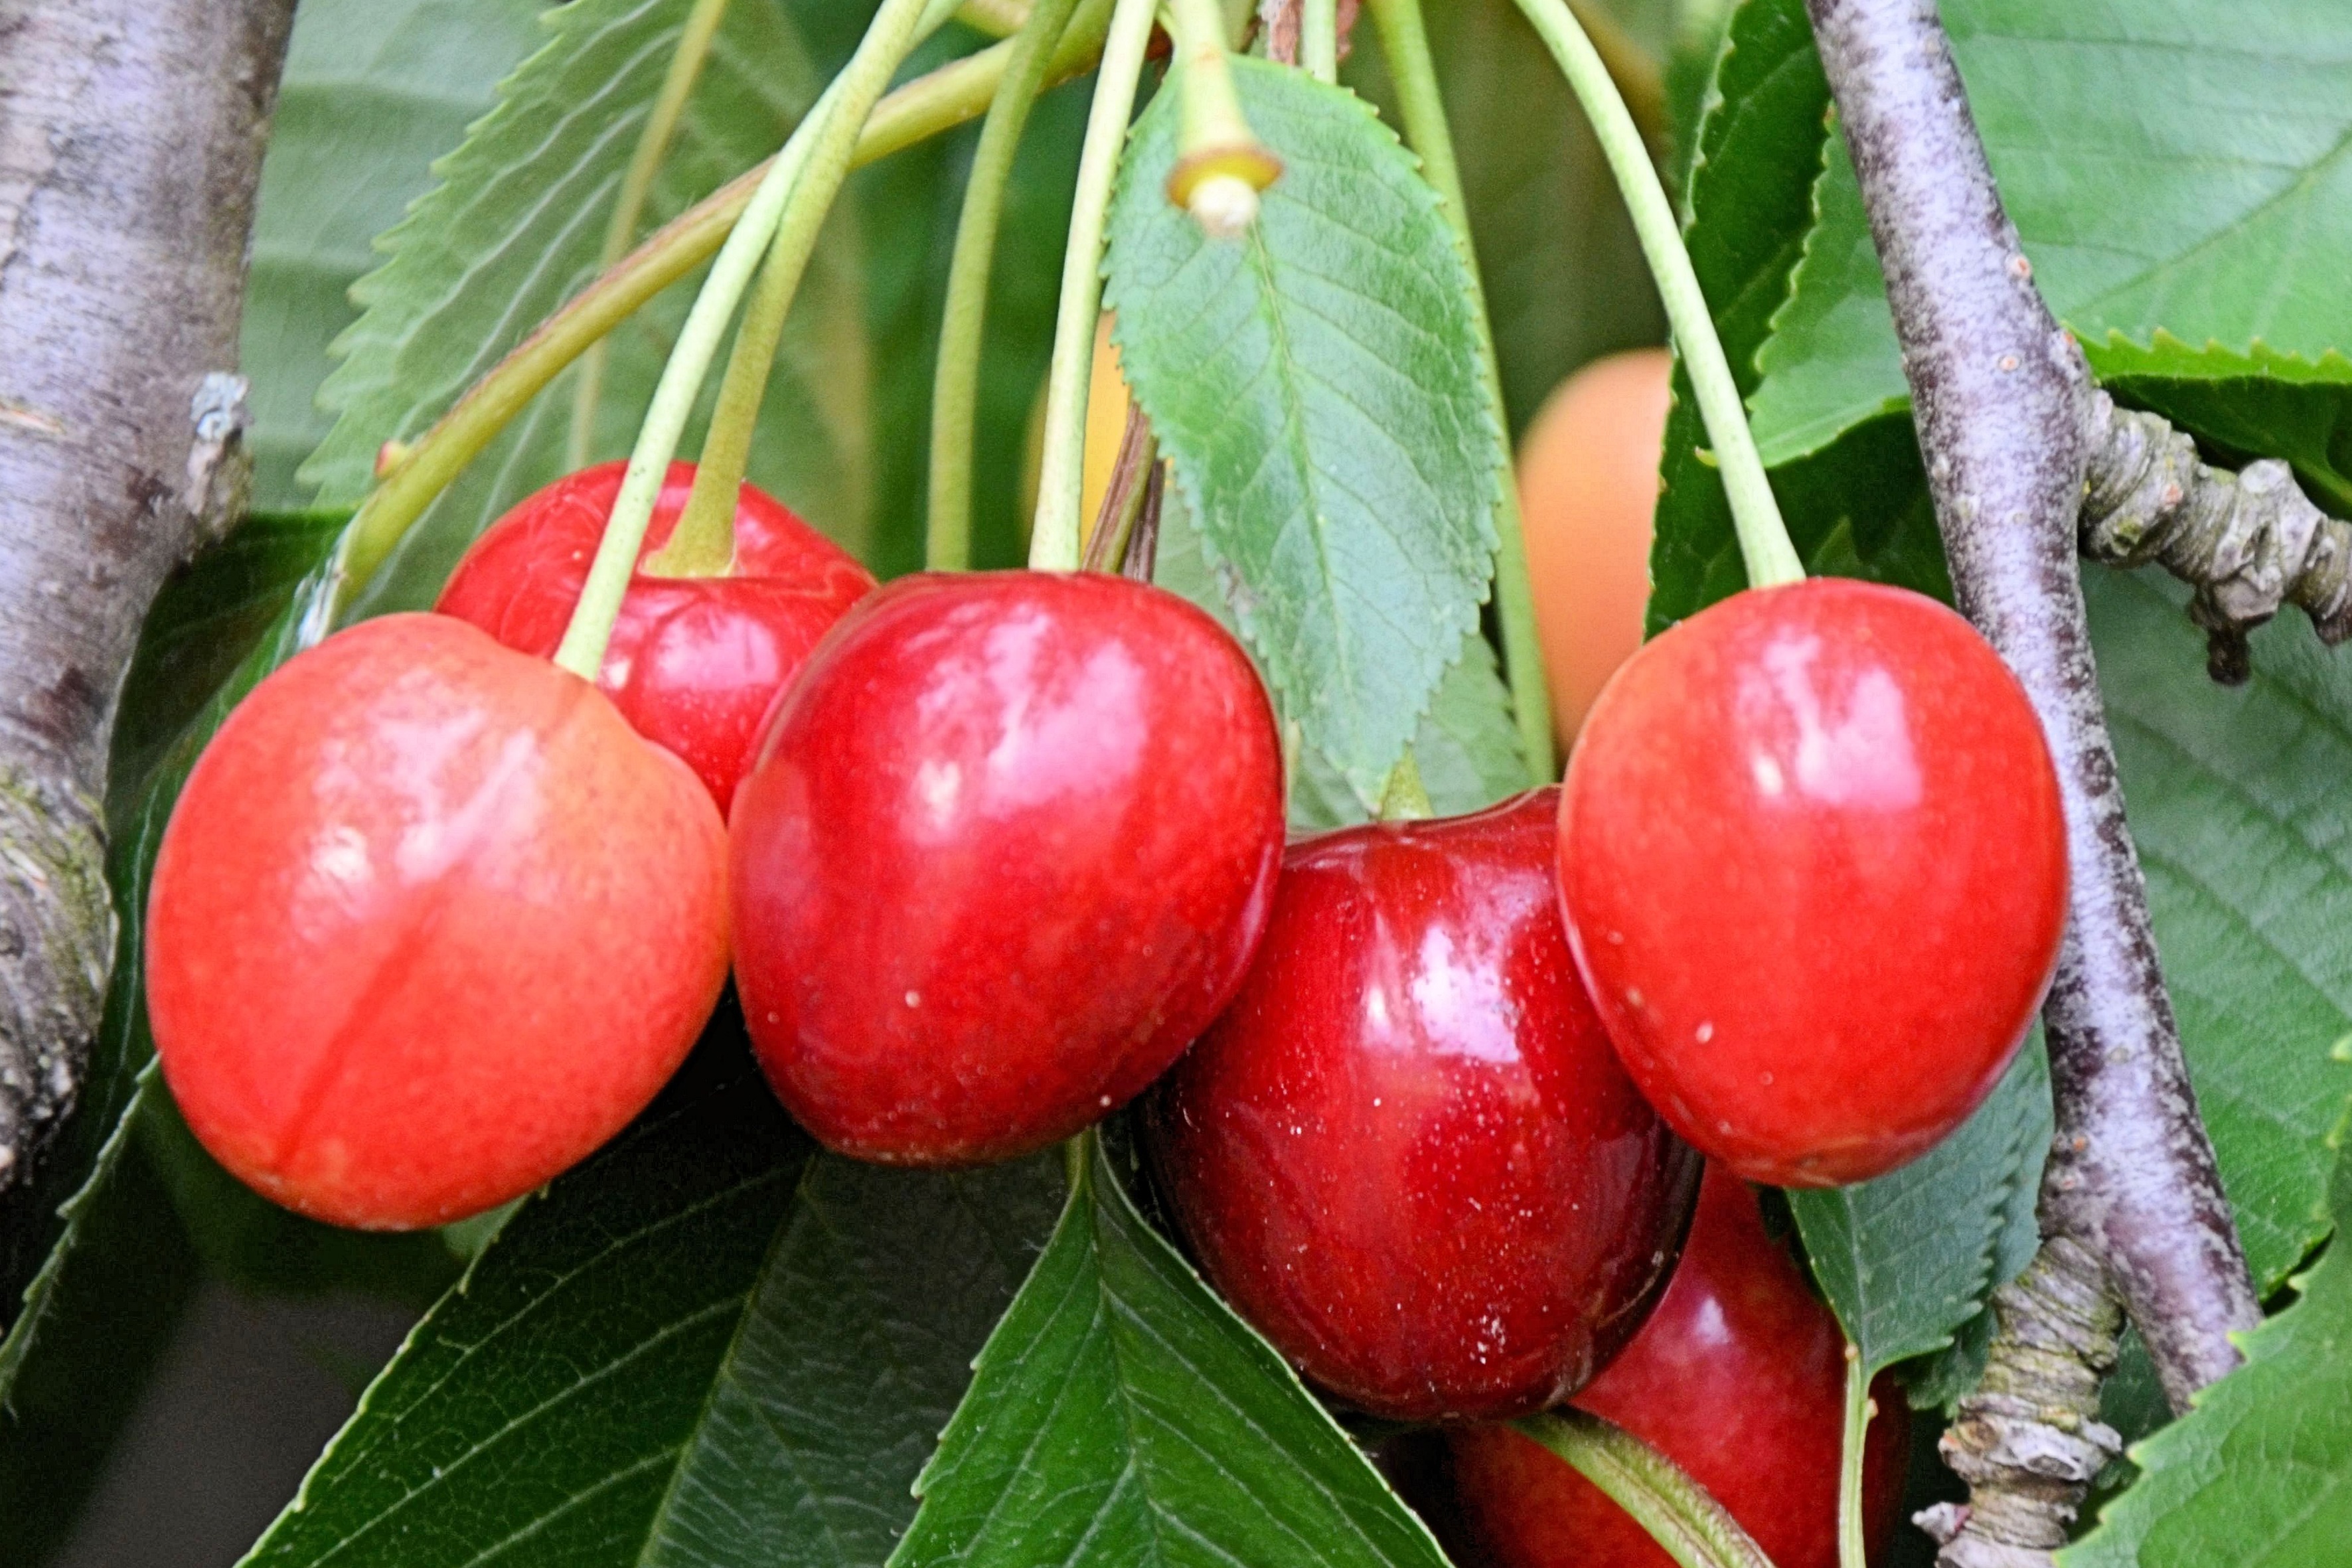
tree, plant, fruit, flower, food, red, produce, garden, delicious, leaves, shrub, fruit tree, fruits, cherry, cherries, flowering plant, rose family, acerola, malpighia, sweet cherry, land plant, schisandra, syzygium samarangense